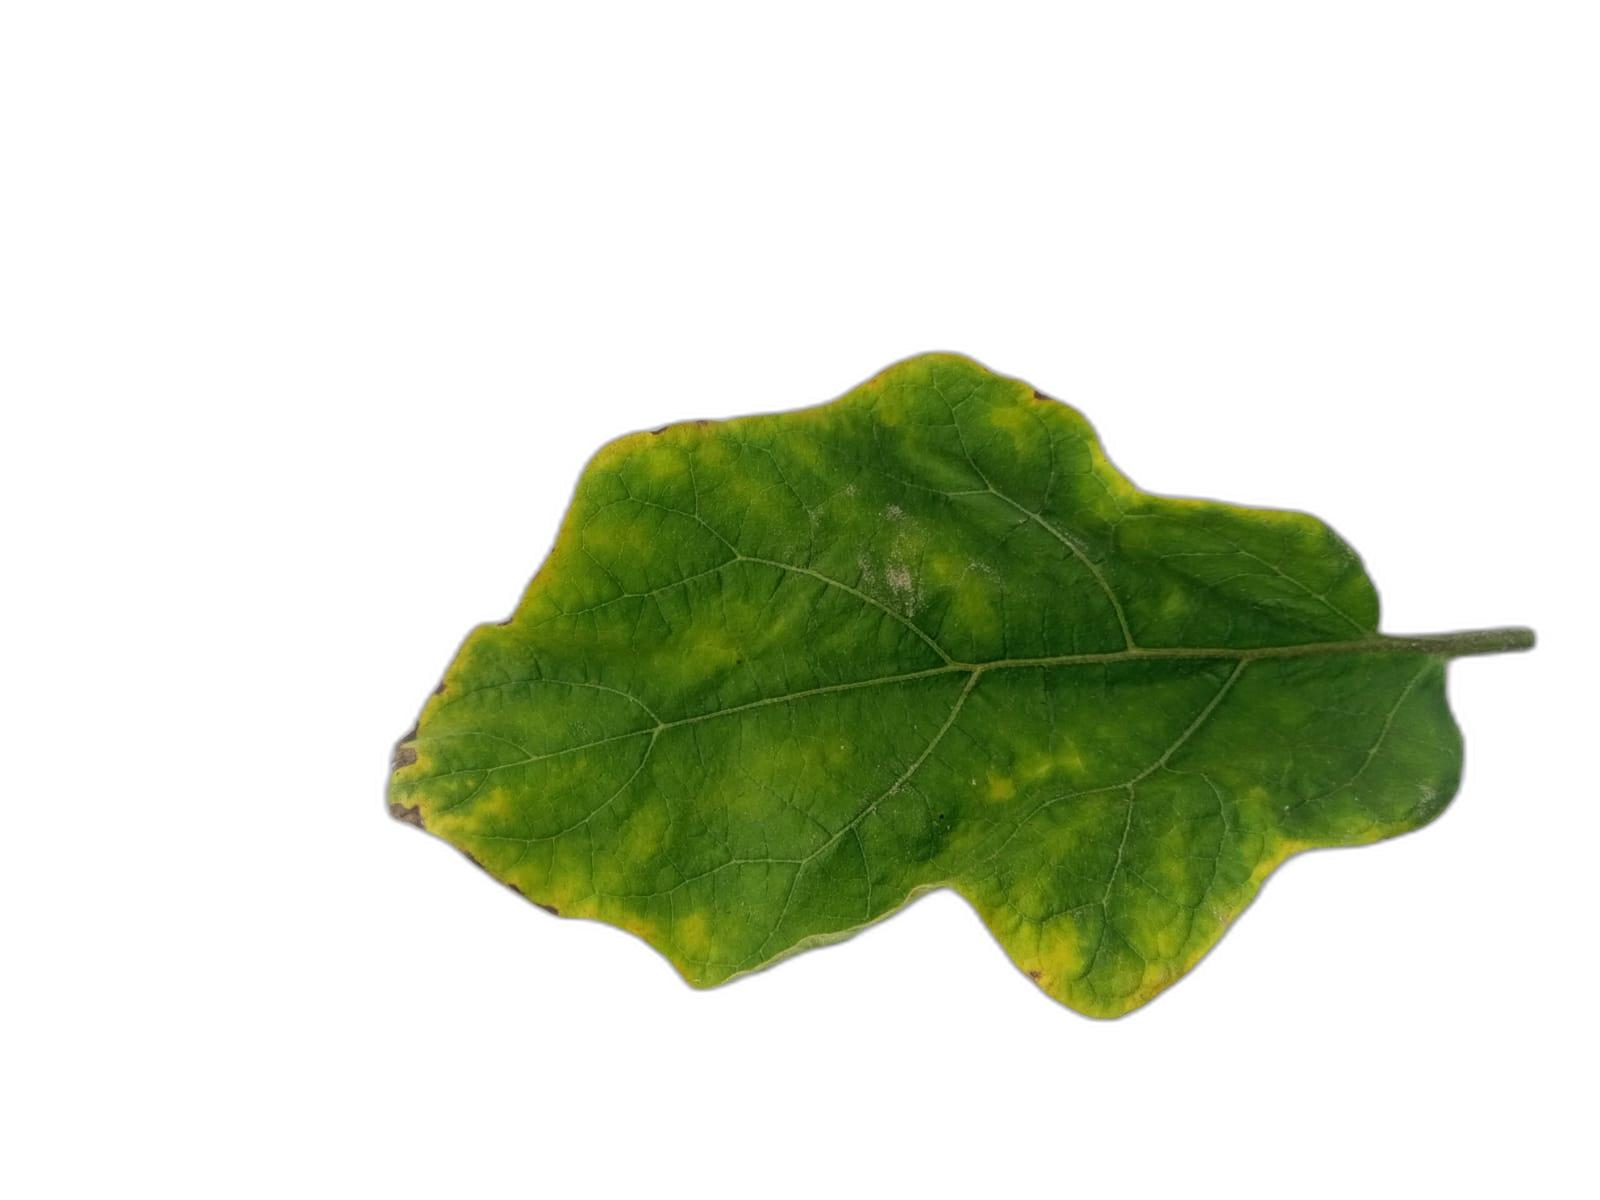
Label: Mosaic Virus Disease